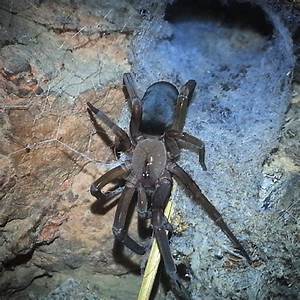
Label: ragno